Song Binbin

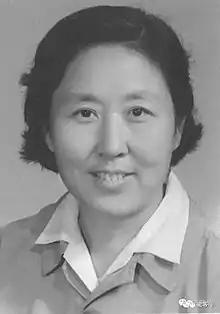
Deputy principal Bian Zhongyun

In 1995, Normal University High School for Girls 1968 alumna Wang Youqin published a text in Hong Kong, "1966: Students play the teacher's revolution", for the first time since August 5, 1966, where Wang wrote that Song and other guards played a role in the death of Bian Zhongyun, are linked to form a causal relationship during those times.